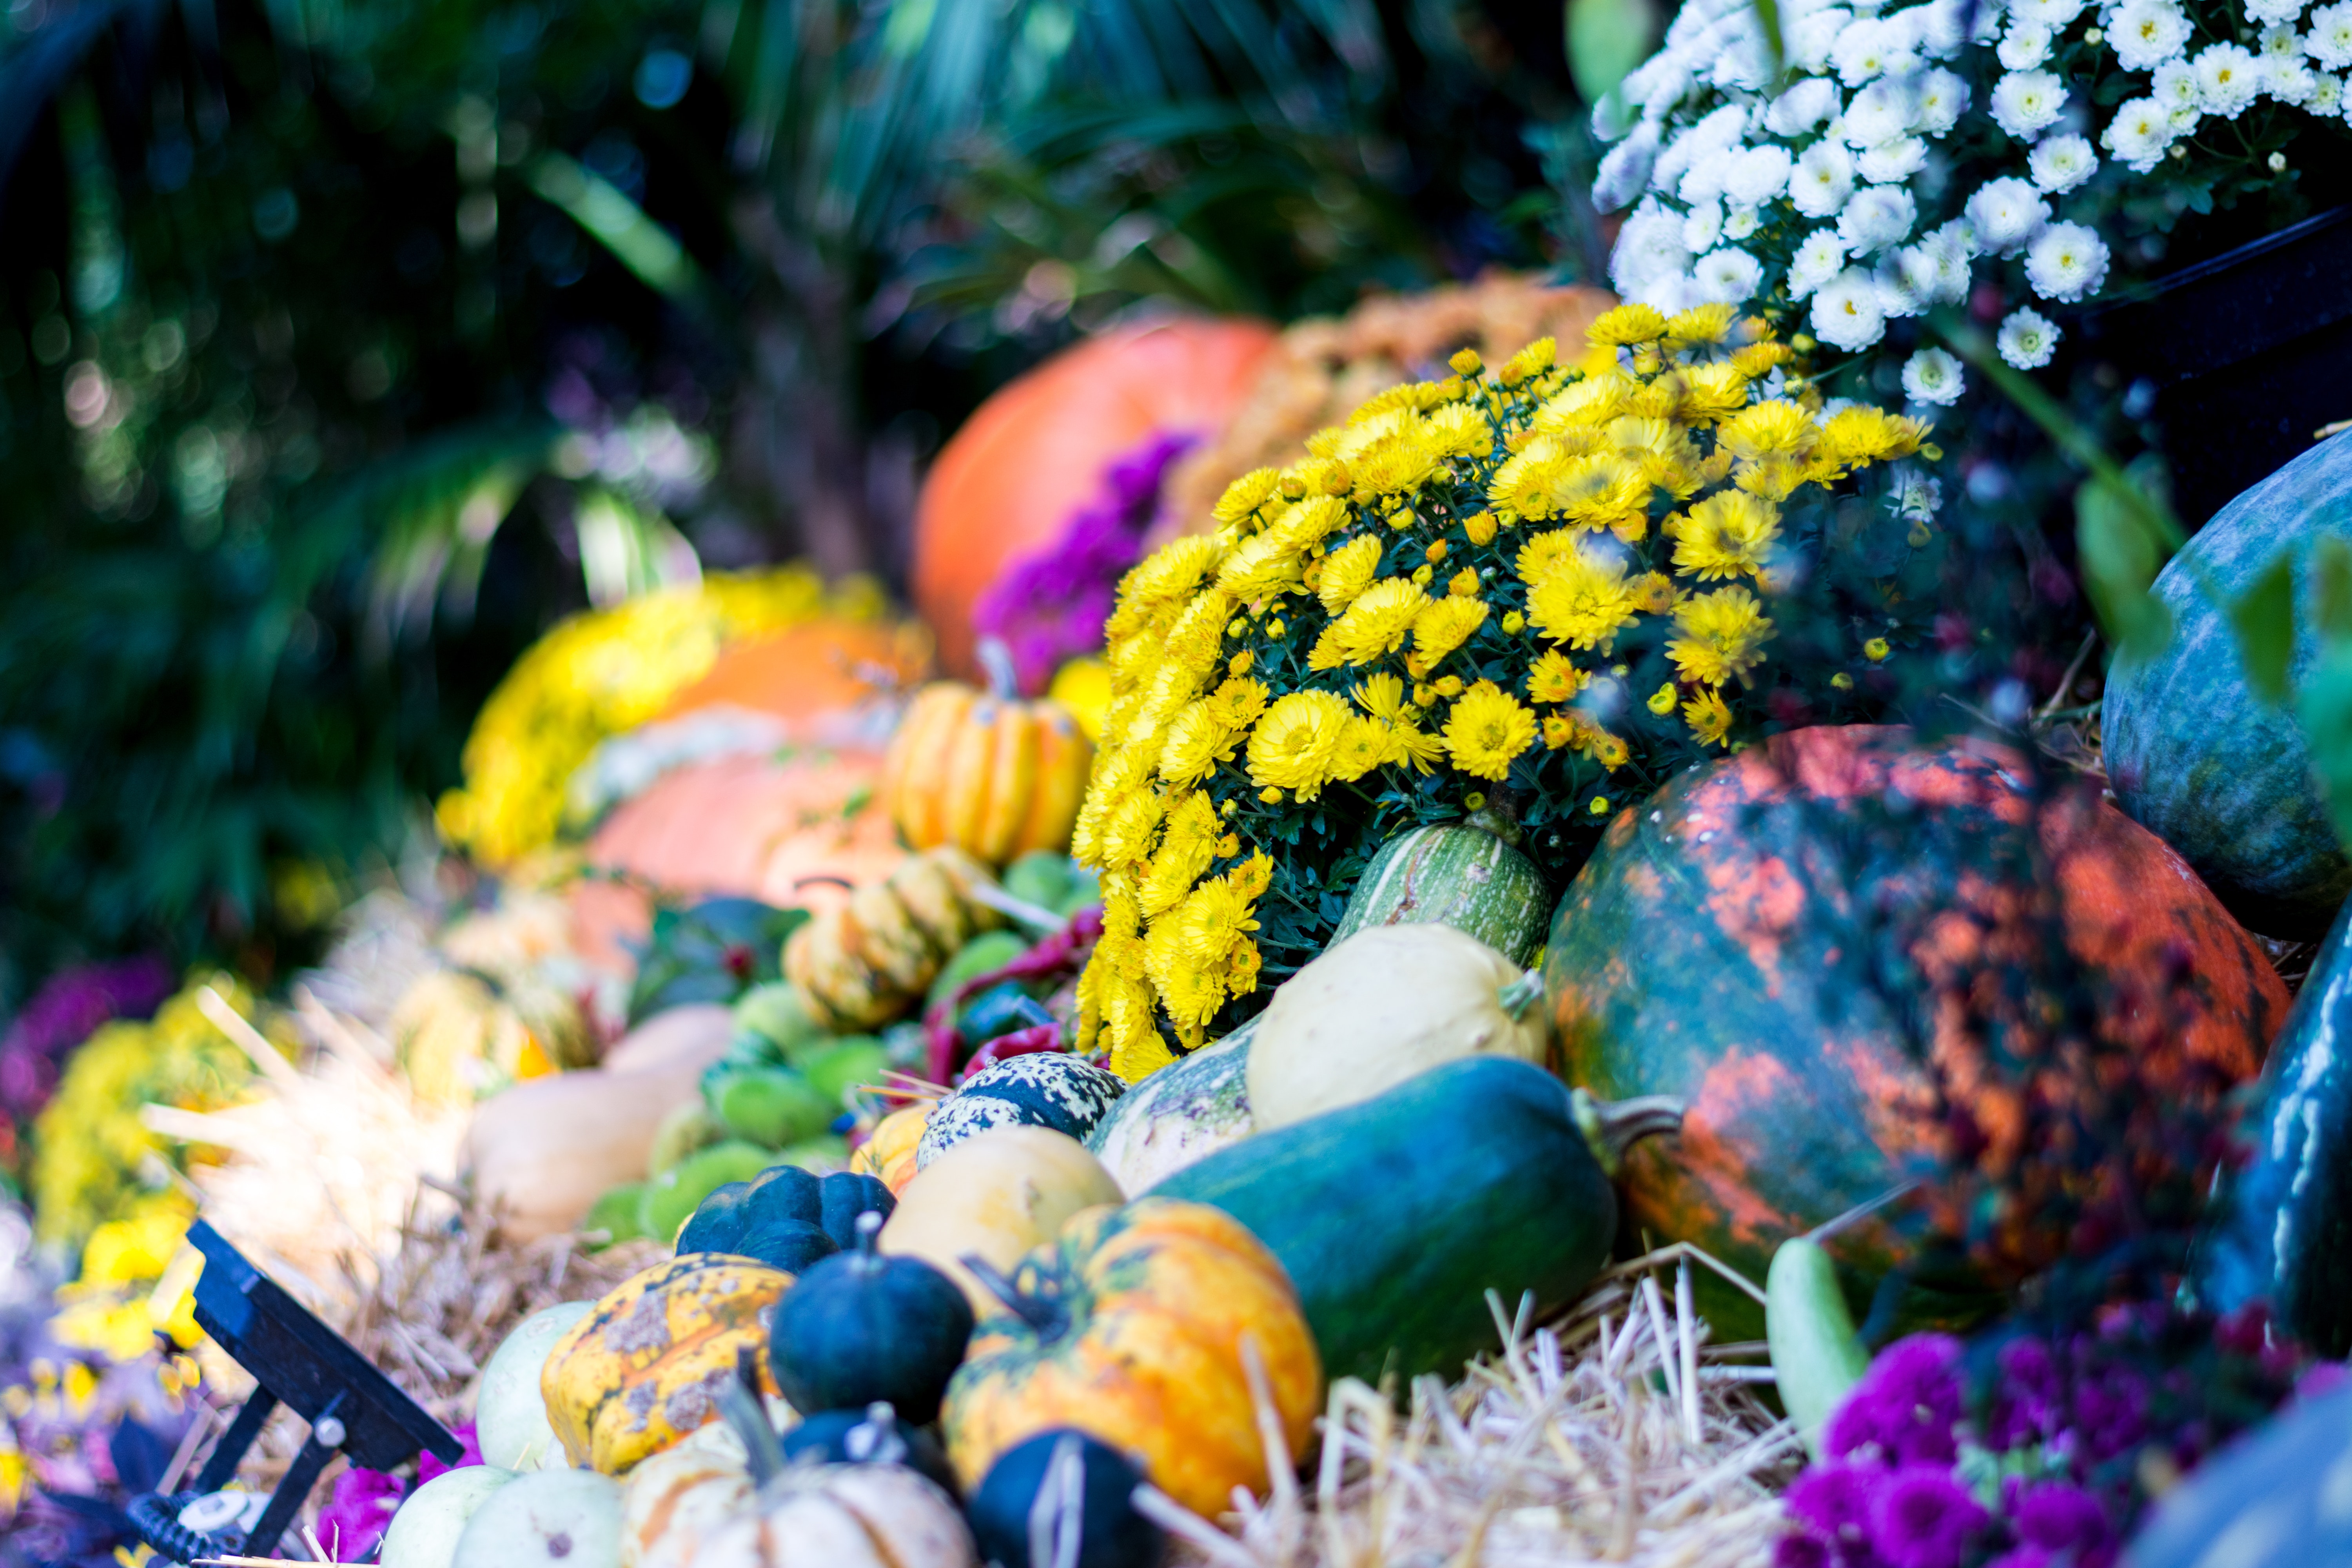
yellow, blue, flower, plant, spring, photography, floristry, Colorfulness, still life, floral design